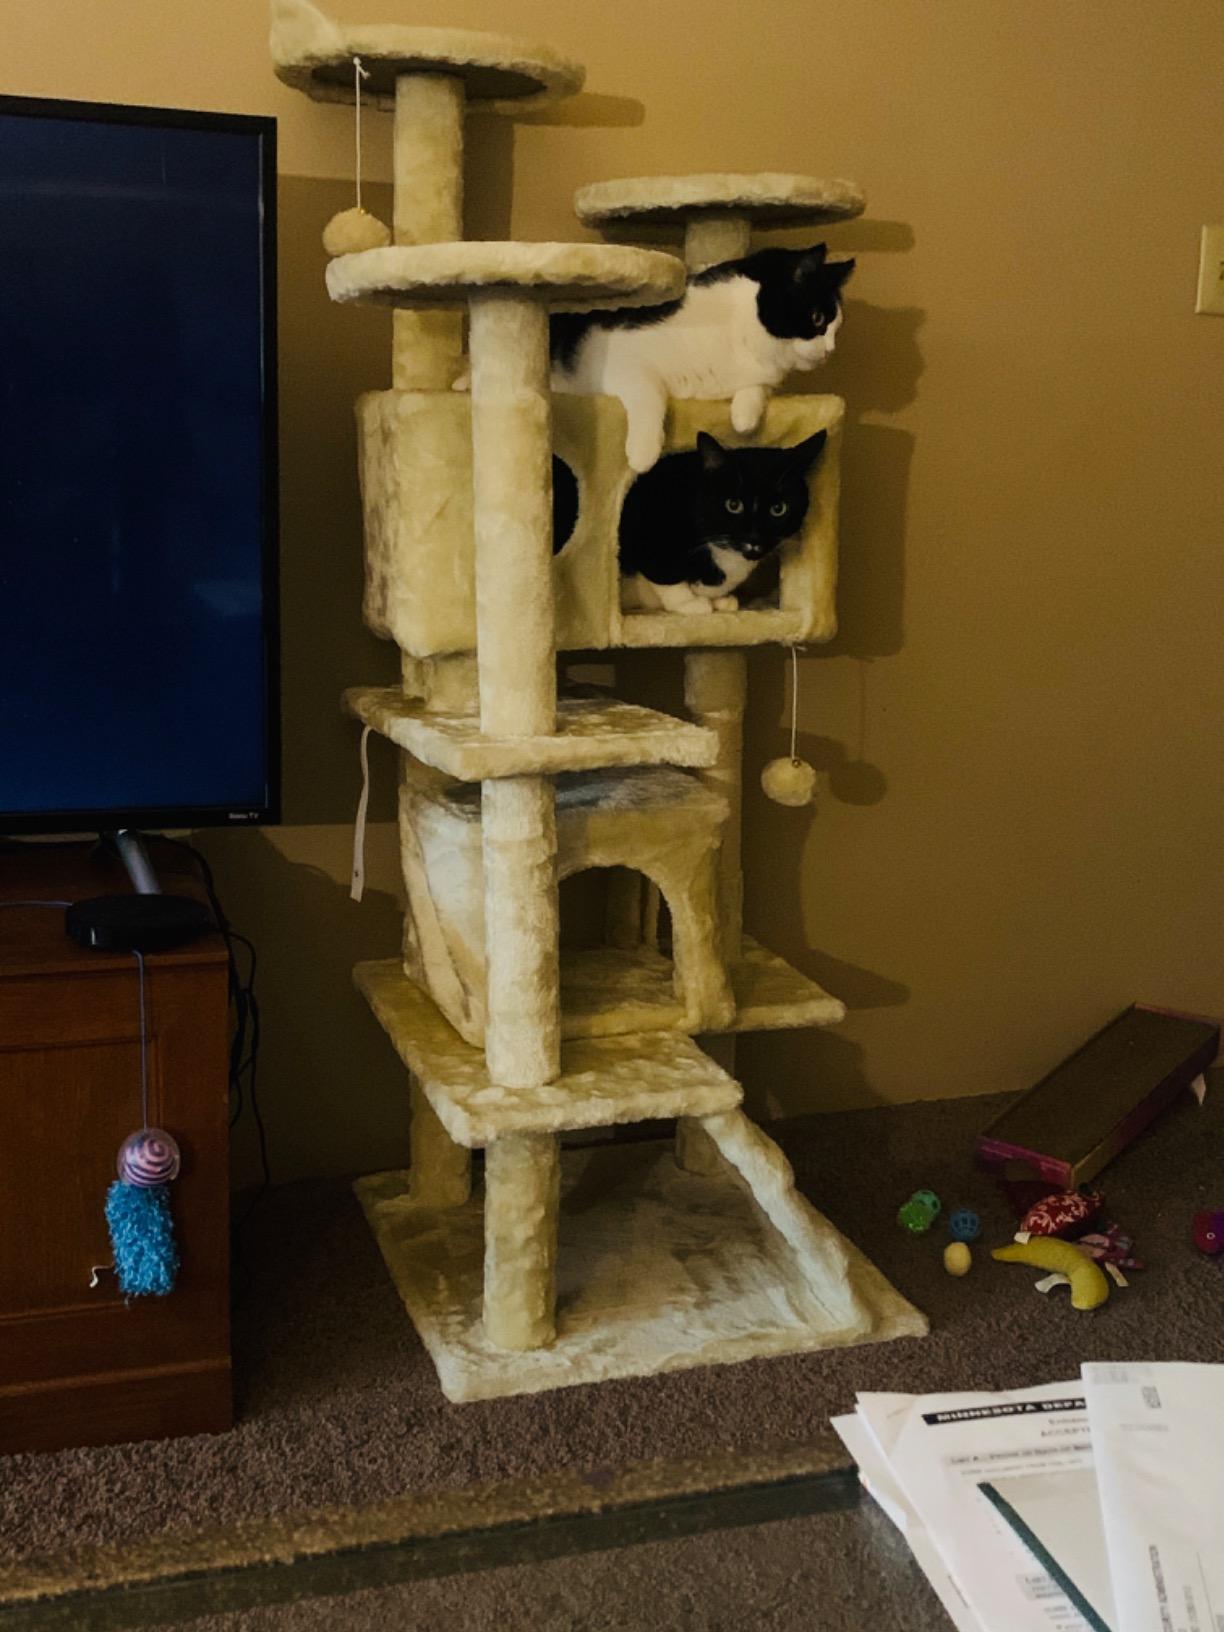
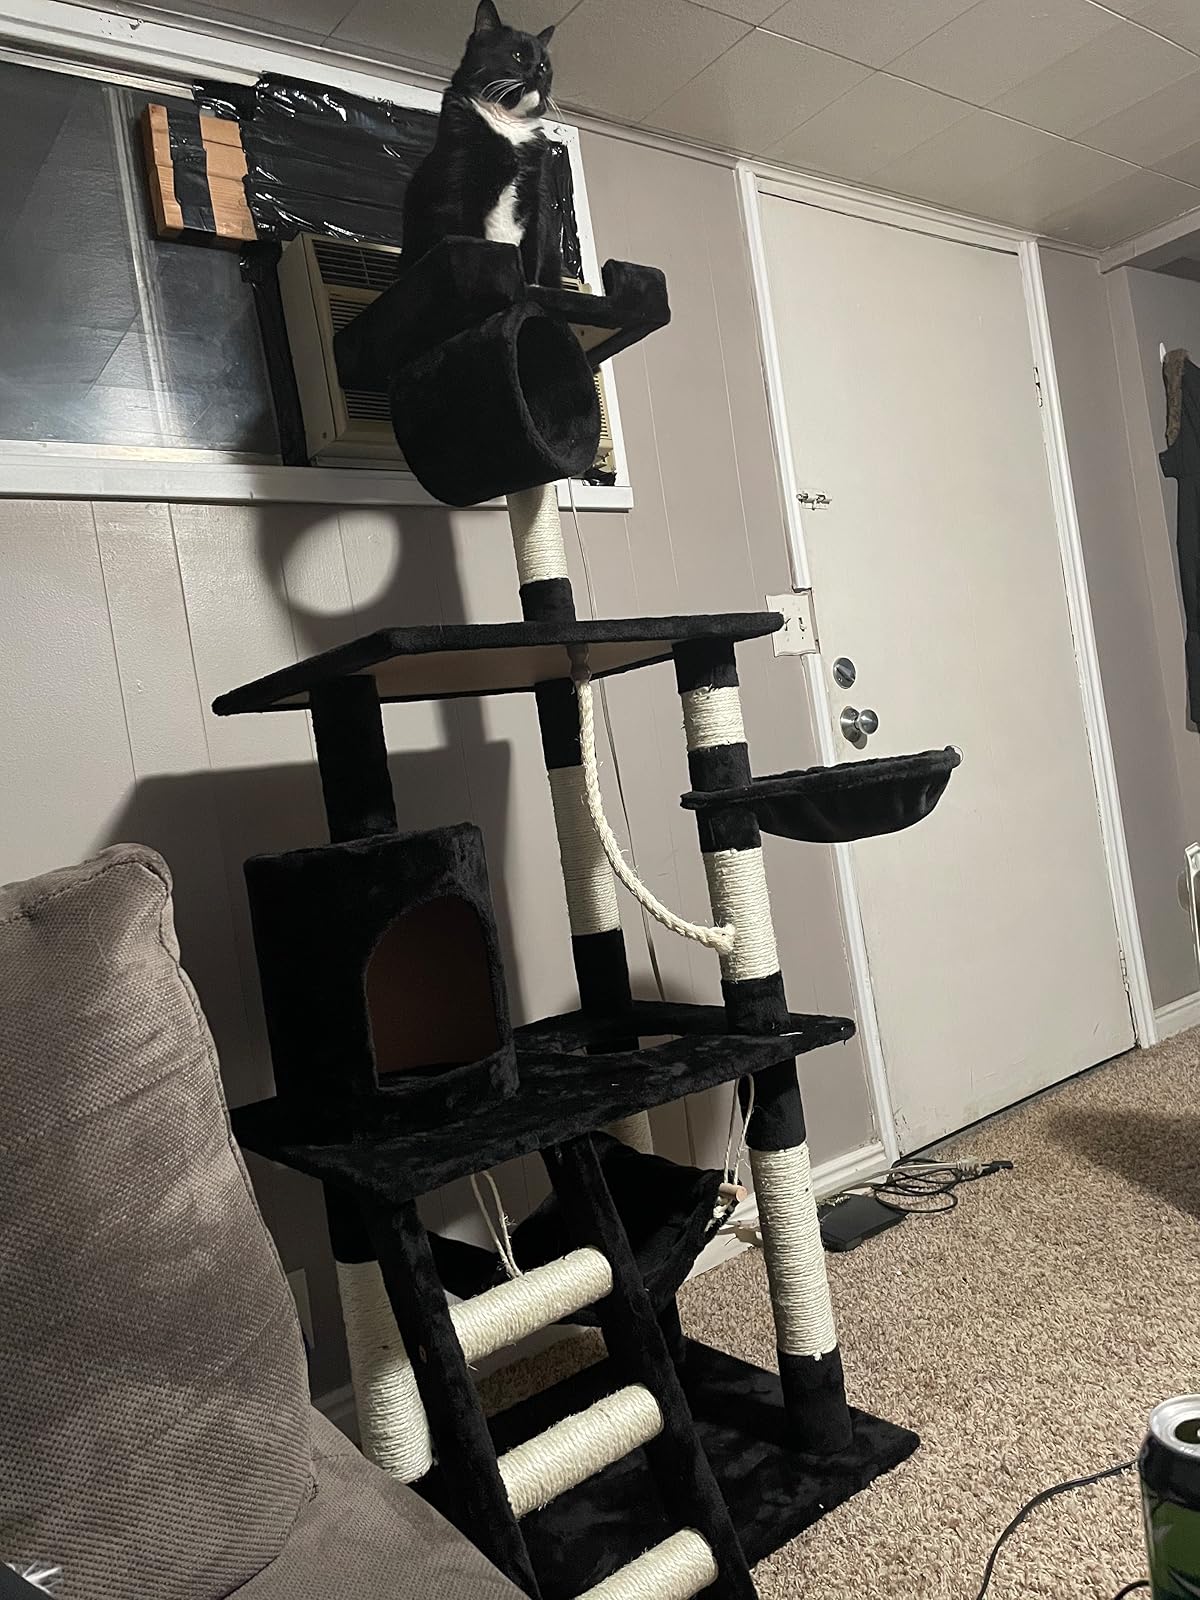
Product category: items_cat tree
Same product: no